Grand Theft Auto (video game)

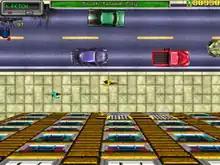
Gameplay image, showing the top-down view in Liberty City

"Grand Theft Auto" is made up of six levels split between three main cities; each locale is based on a real-life city in the United States, with an alternative name: Liberty City (New York City), San Andreas (San Francisco), and Vice City (Miami). The progression is linear, as each level completed automatically unlocks the next one in the chain. Players begin a game choosing a character from among eight—four in the PlayStation version—and naming them, though the choice is purely aesthetic, and does not affect the overall gameplay. In each level, the player's ultimate objective is to reach a target number of points, which starts at $1,000,000 but becomes higher in the later levels, and then reach the level's "goal" to complete the stage. The player is free to do whatever they want, but have limited lives upon doing so. Points can be gained from anything, such as causing death and destruction amid the traffic in the city, completing special challenges, or stealing and selling cars for profit. However, the more typical means to achieve their target is to perform tasks for the level's local crime syndicate. Jobs can be initiated by visiting and touching a ringing telephone box, with each level's set of jobs on offer being unique.